Stephen Bolsin

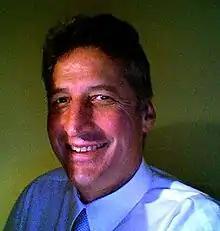
Stephen Bolsin

Stephen Nicholas Cluley Bolsin (born 1952) is a British anaesthetist whose actions as a whistleblower exposed incompetent paediatric cardiac surgery at the Bristol Royal Infirmary leading to the implementation of clinical governance reforms in the United Kingdom.